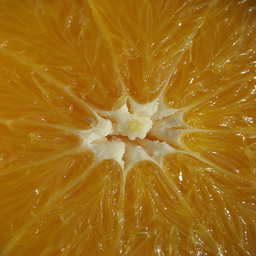
Label: peels